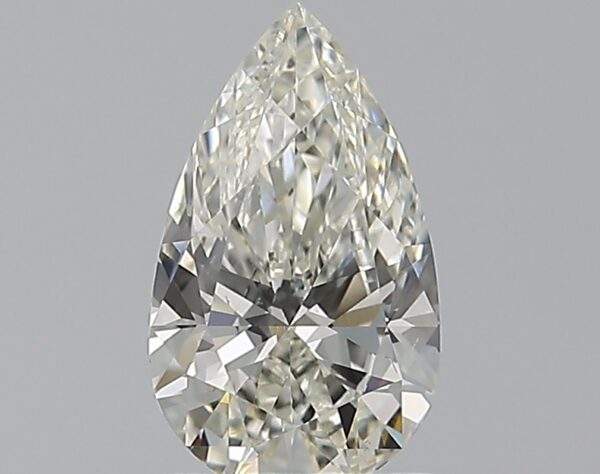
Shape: pear
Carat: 1
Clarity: VS2
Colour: J
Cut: EX
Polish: EX
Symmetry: EX
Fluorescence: N
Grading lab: GIA
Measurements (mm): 9.24 x 5.45 x 3.34